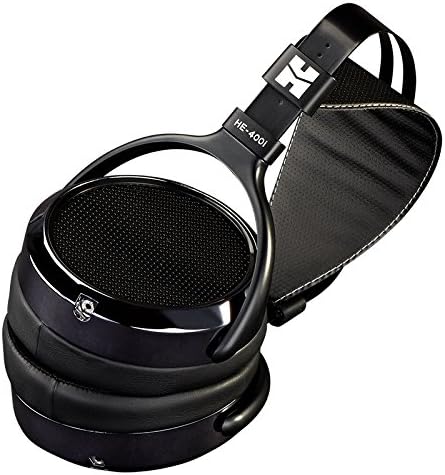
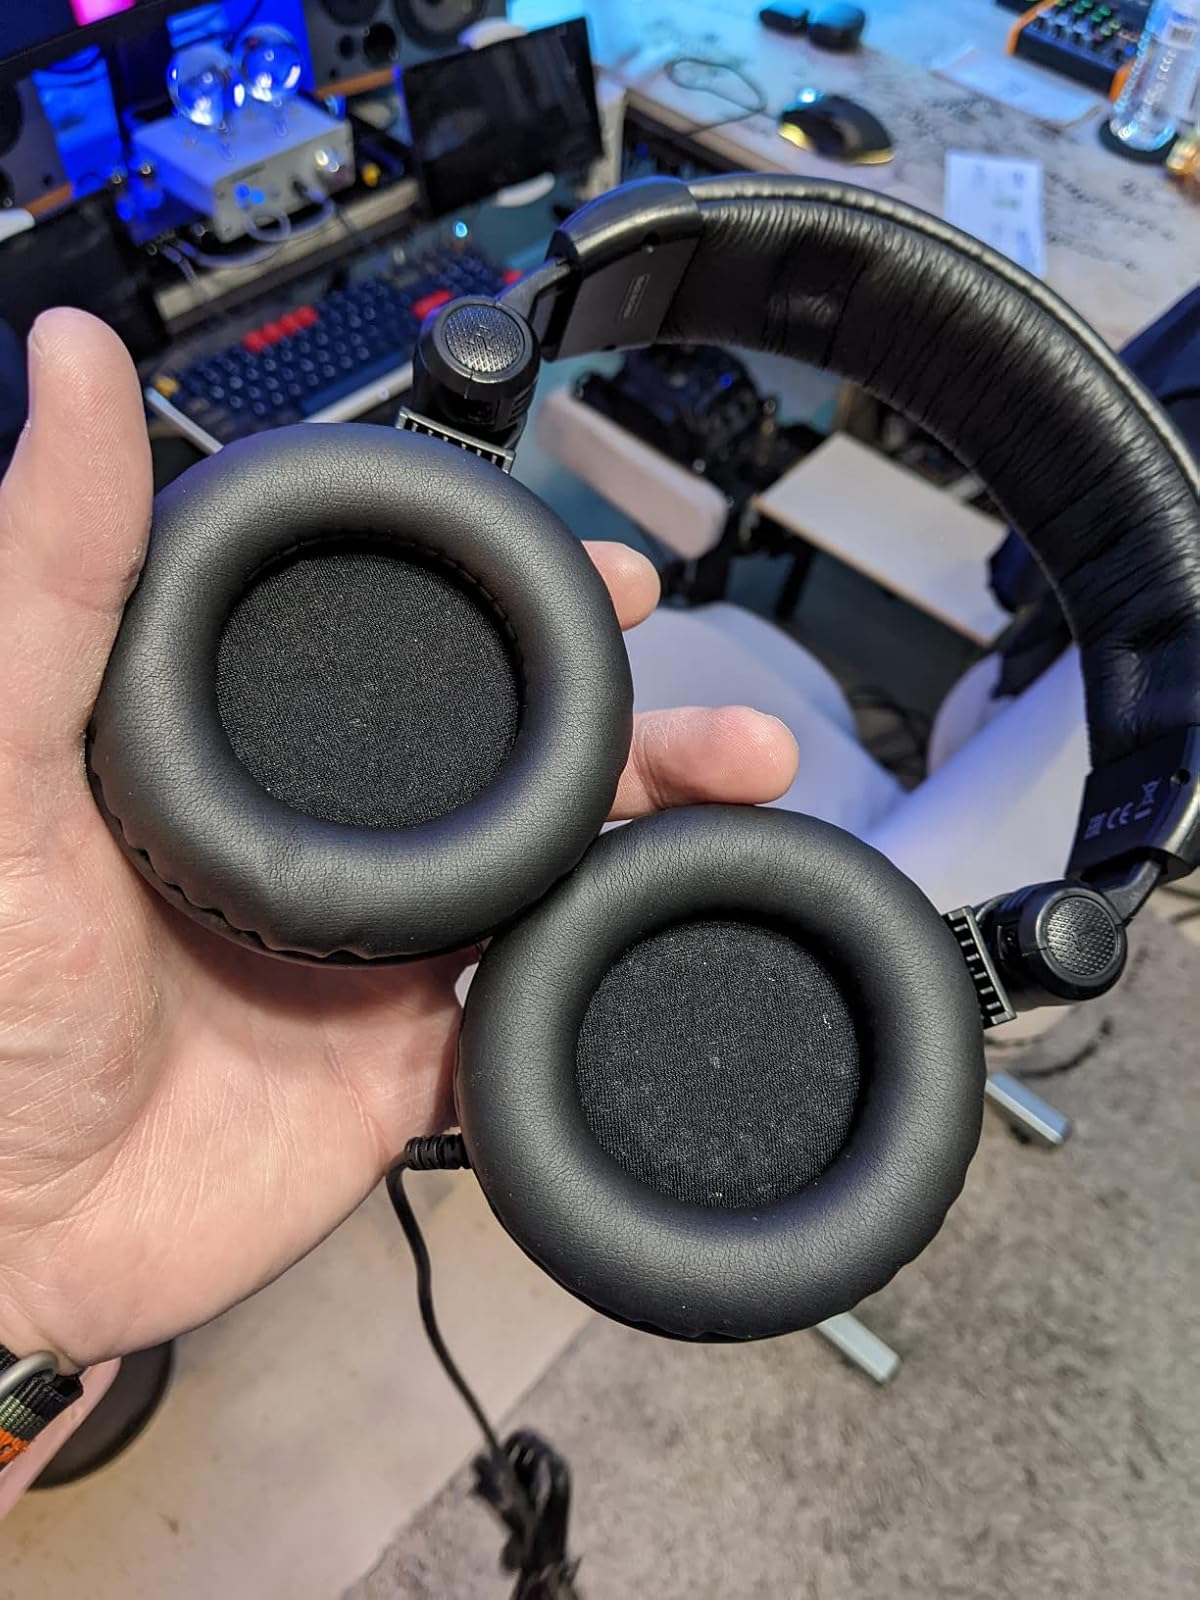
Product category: headphones
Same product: no